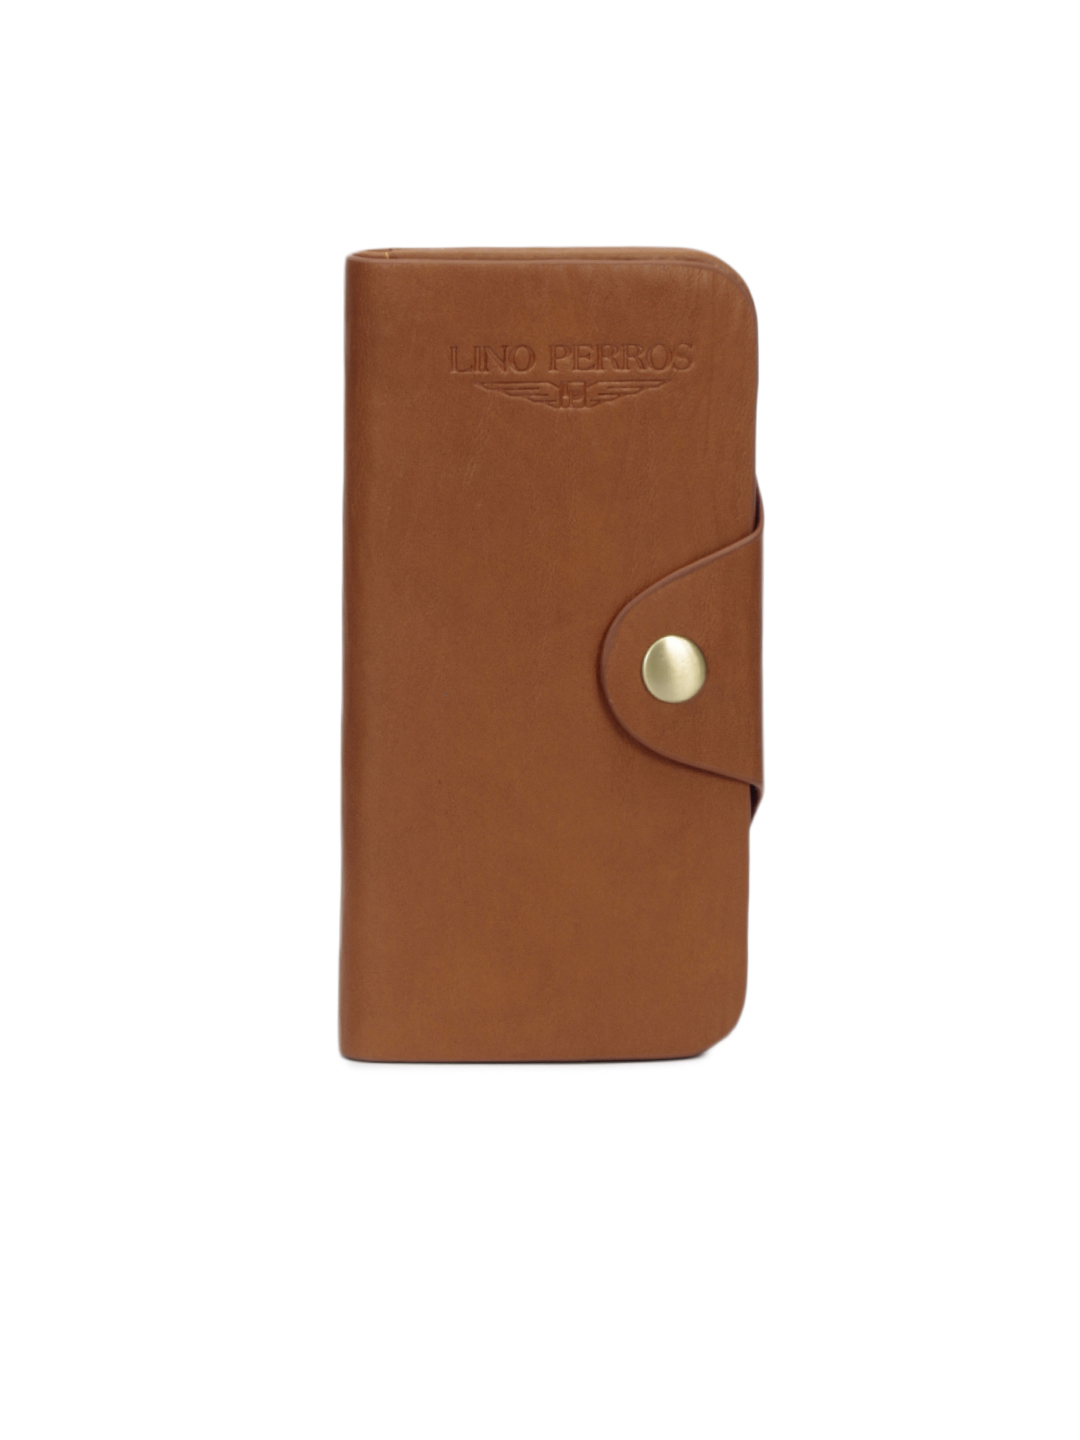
Lino Perros Women Leather Tan Wallet
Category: Accessories / Wallets / Wallets
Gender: Women
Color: Tan
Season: Winter 2015
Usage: Casual